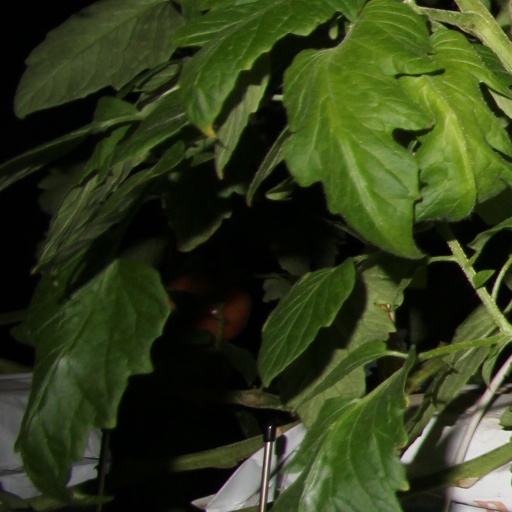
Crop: tomato